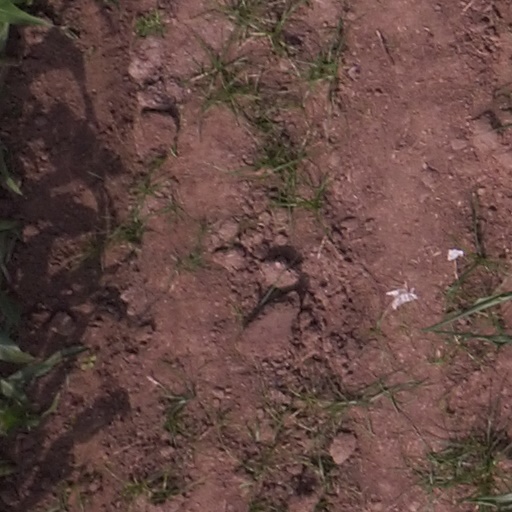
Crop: maize; corn